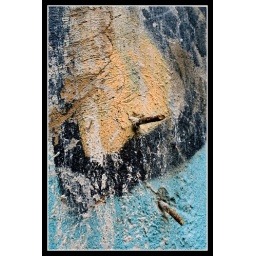
Colours on the concrete wall of a gully beneath a road bridge.